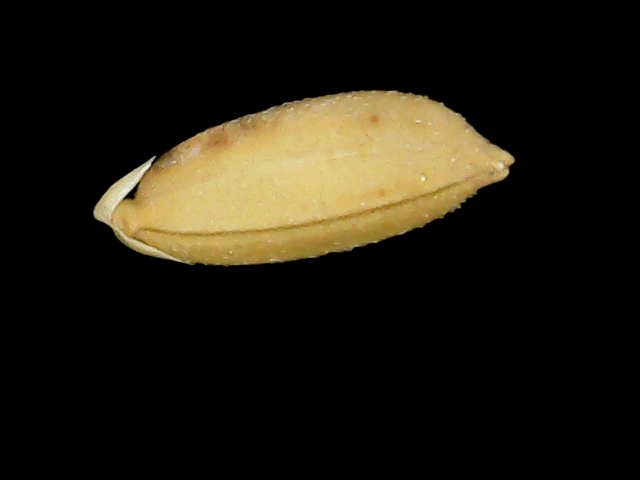
Rice variety: Binadhan10